List of islands of Brunei

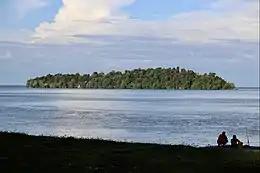
Chermin Island

The following is a list of islands of Brunei. The islands are either located in rivers, South China Sea, Serasa Bay or Brunei Bay.